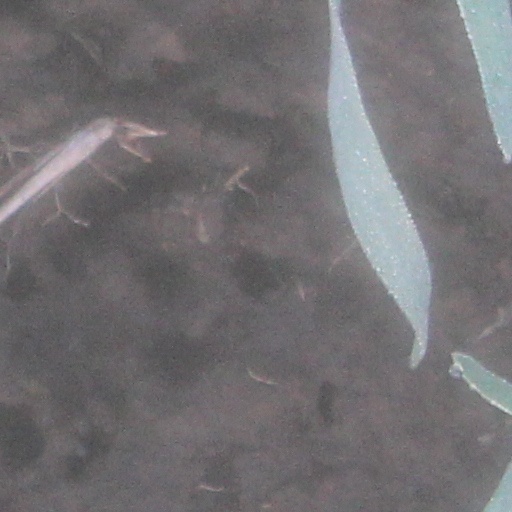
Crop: wheat